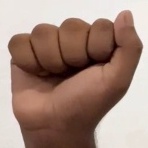
ASL sign: A